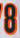
Number: 8